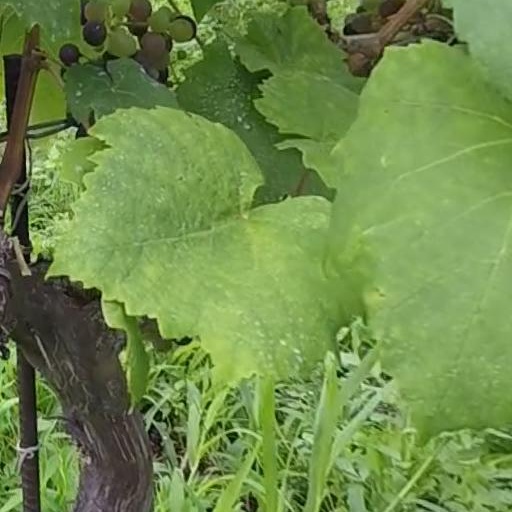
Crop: grape